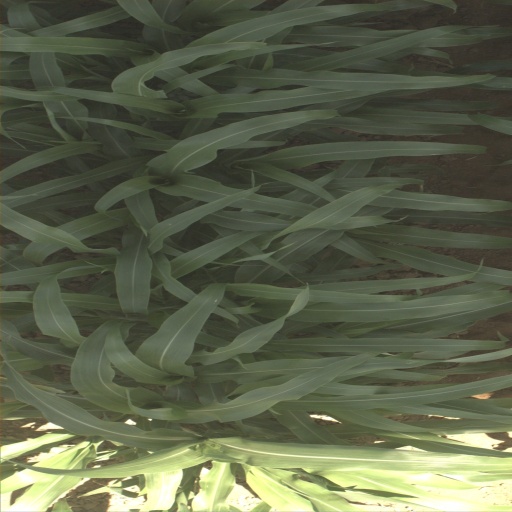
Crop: sorghum